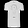
Label: T - shirt / top